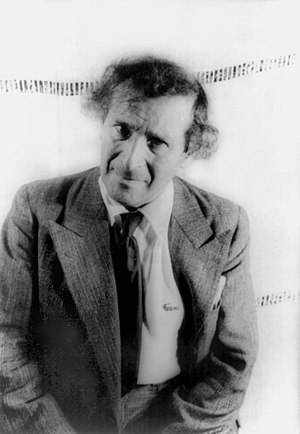
Marc Chagall
Portrætfotografi af Marc Chagall, taget af Carl Van Vechten i 1941
Marc Chagall var en russisk jødisk født, fransk maler,